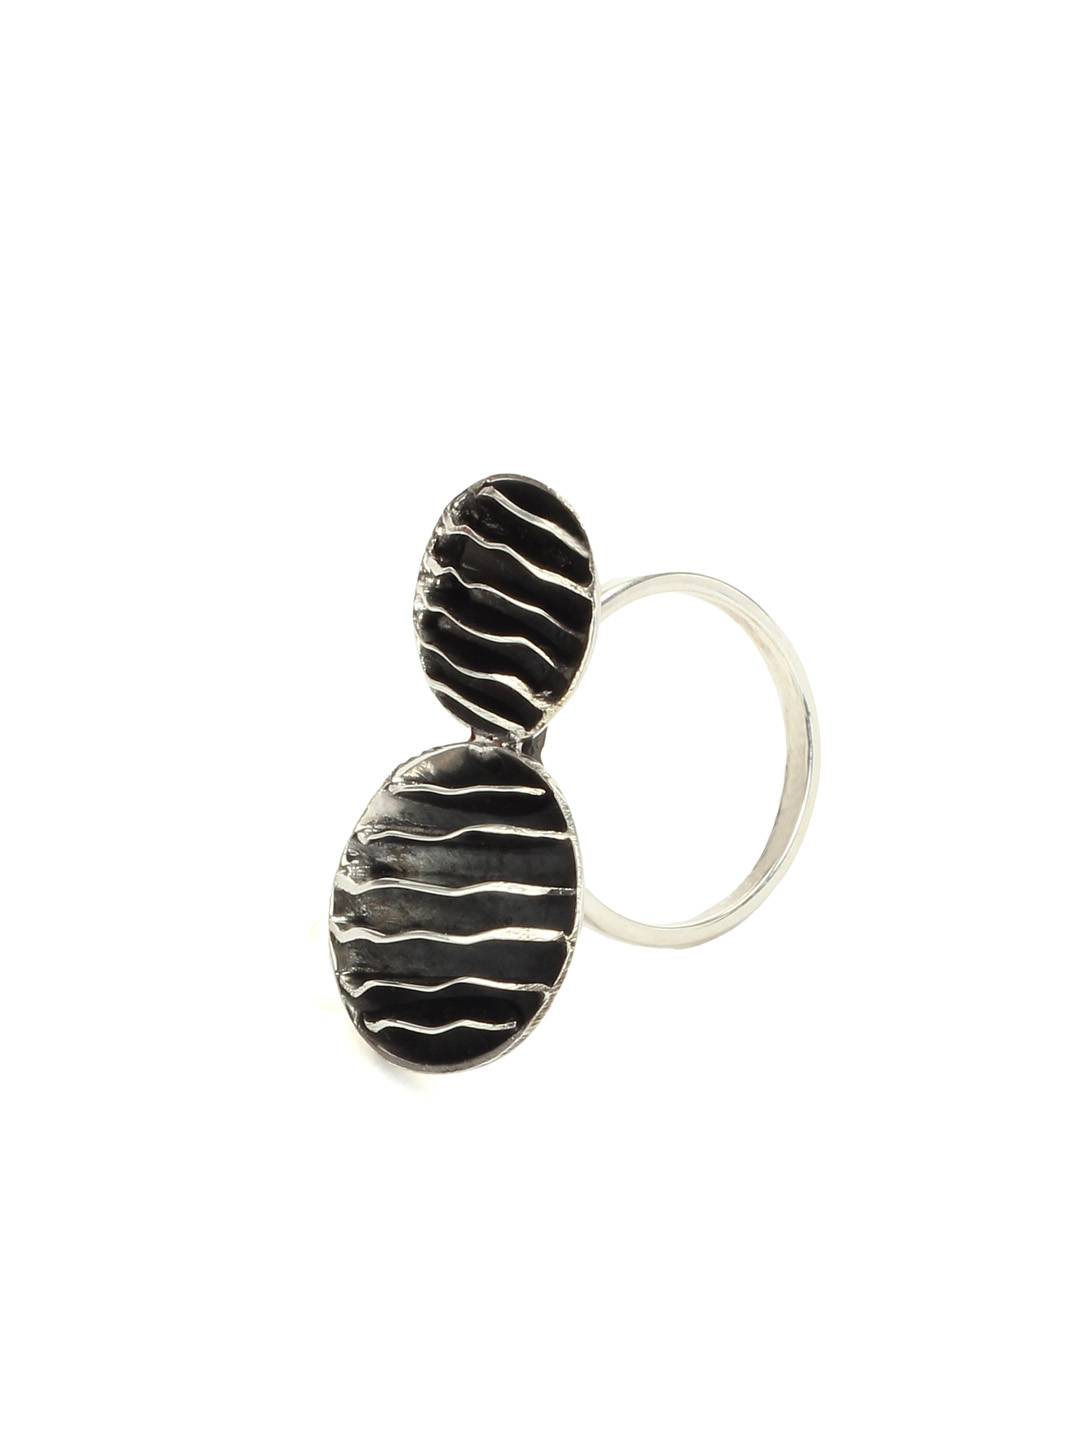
Rreverie Silver Ring
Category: Accessories / Jewellery / Ring
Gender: Women
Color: Silver
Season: Fall 2012
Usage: Casual